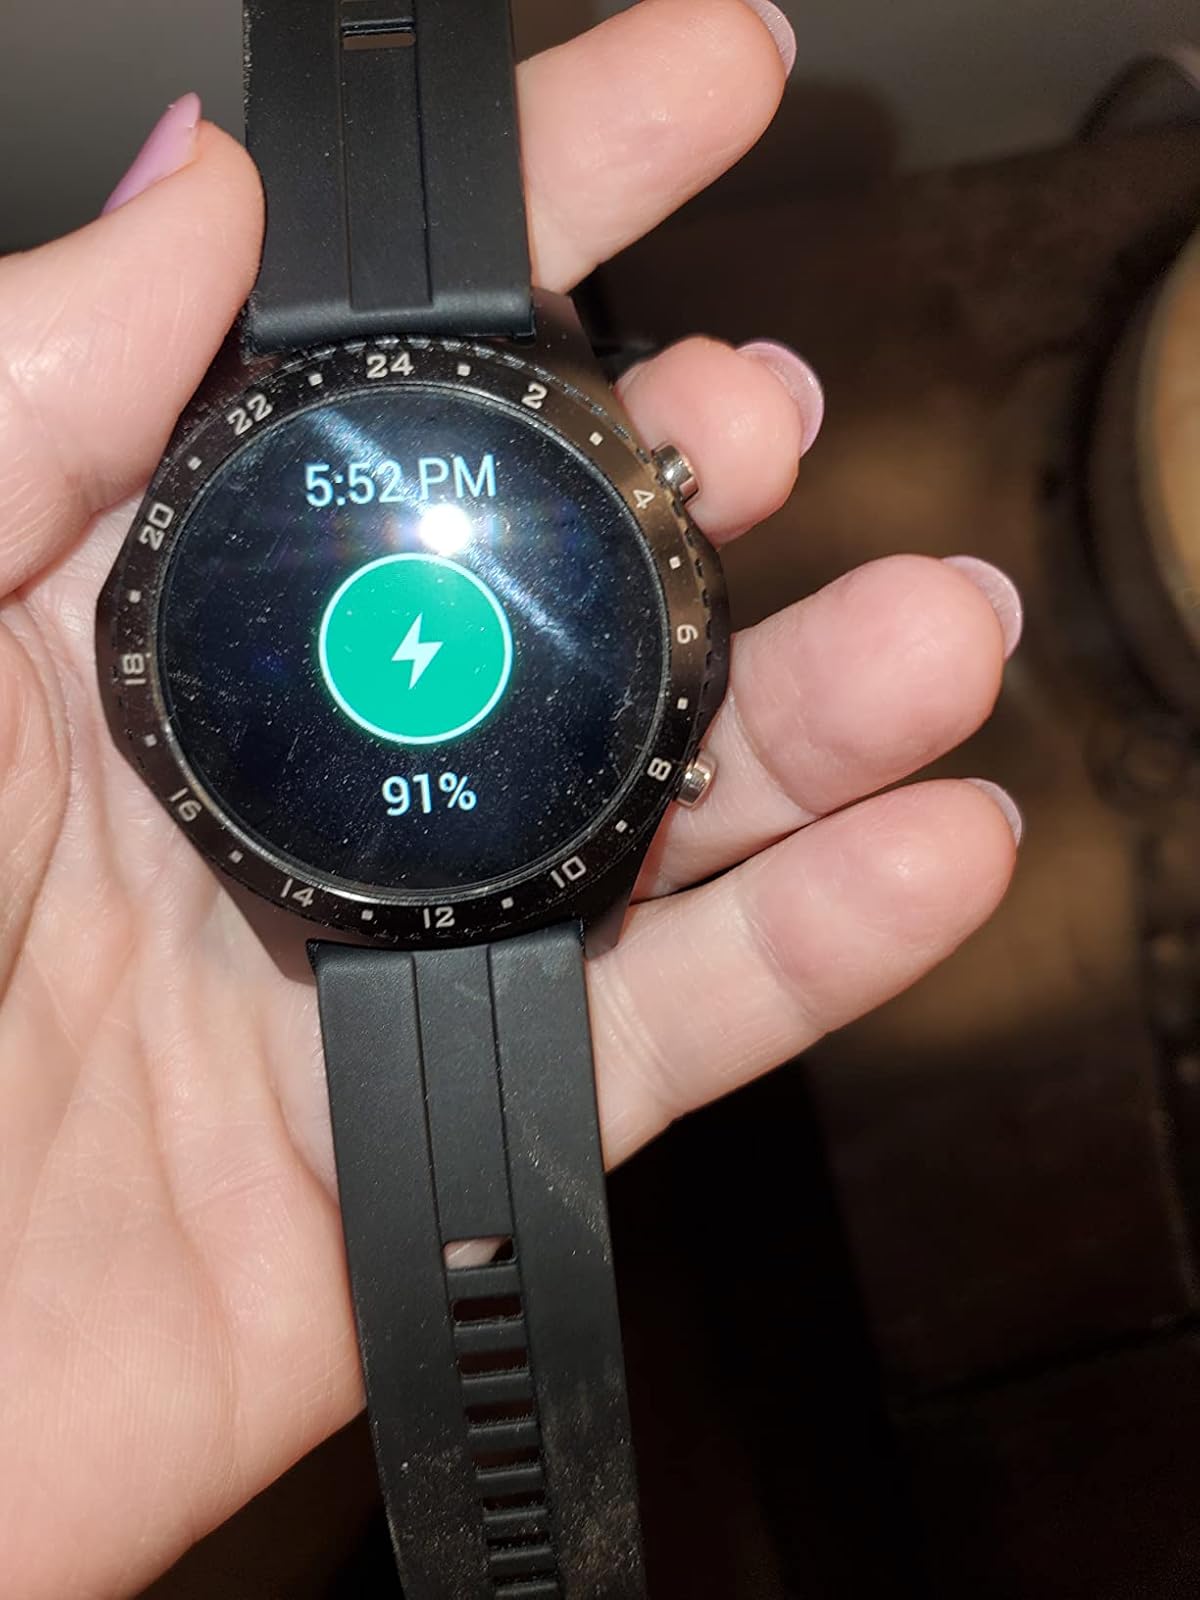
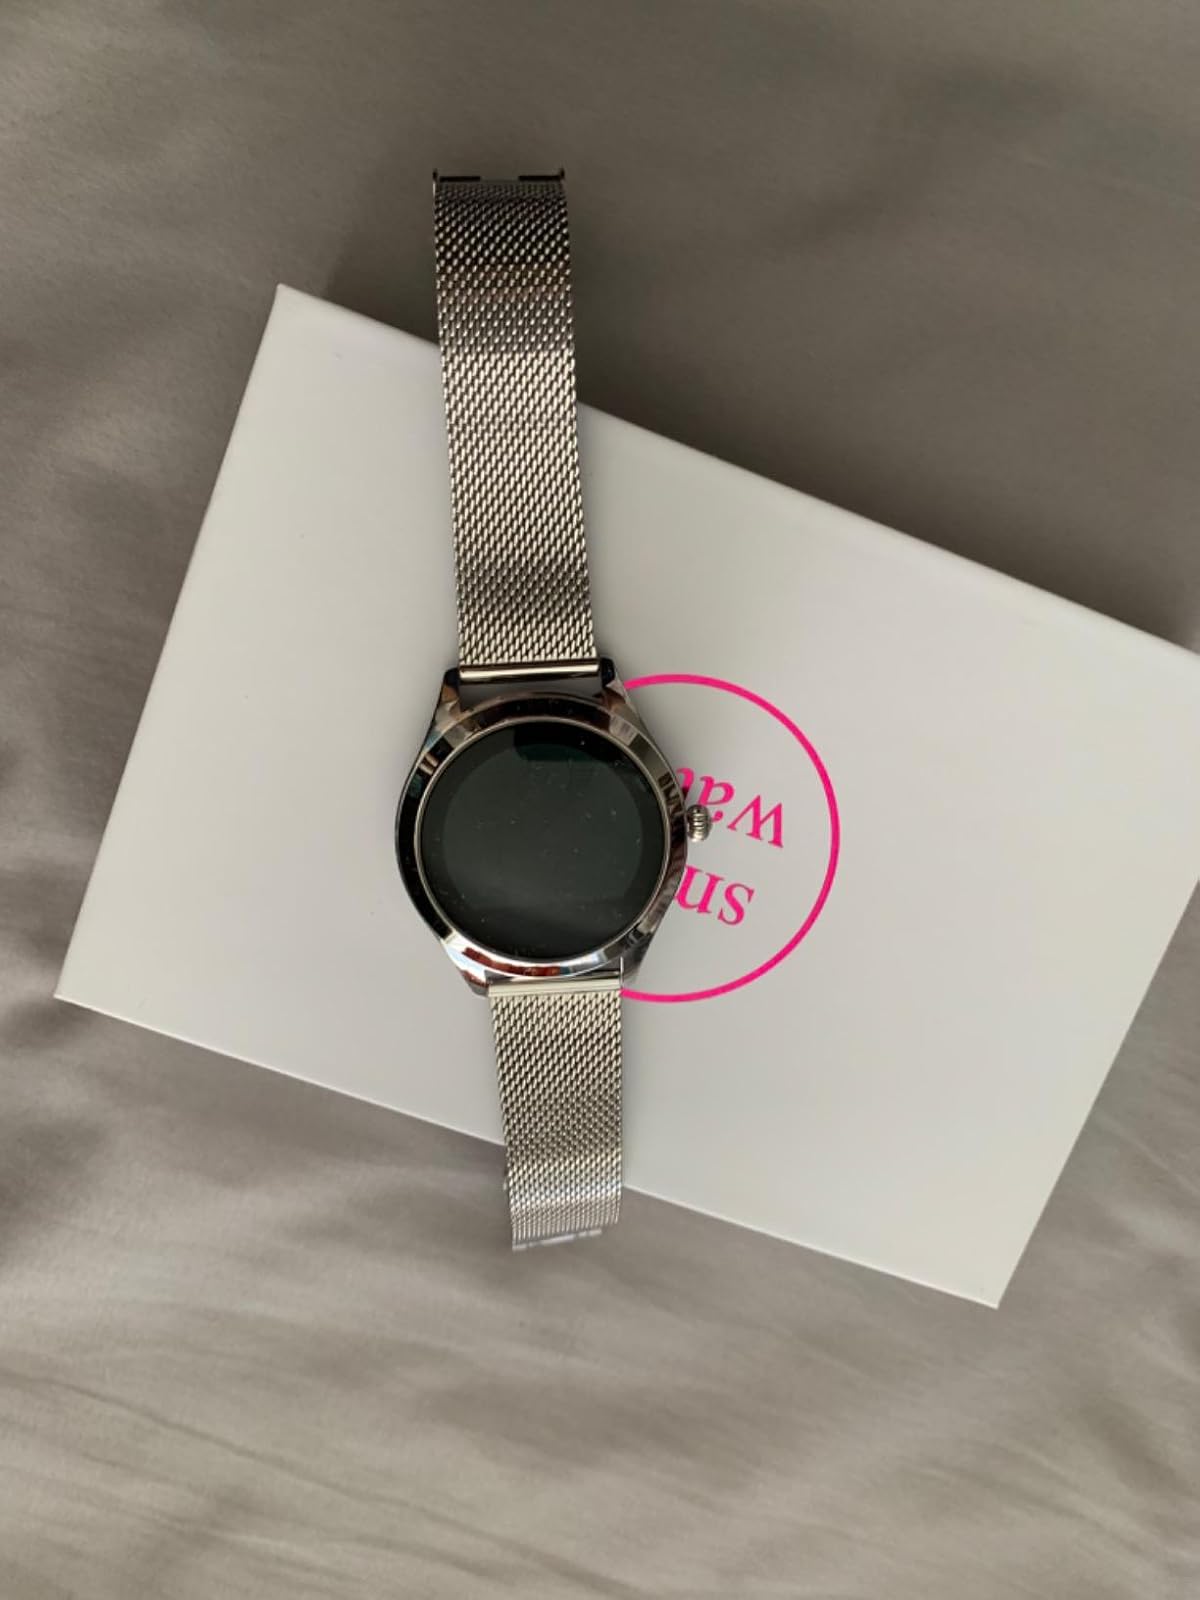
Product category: smartwatch
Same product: no